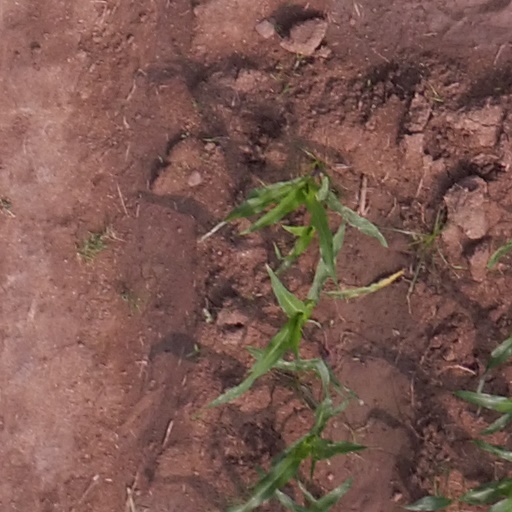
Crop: maize; corn